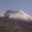
Label: mountain